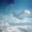
Label: ray